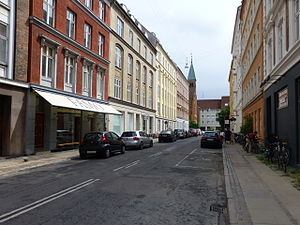
Sonja fra Saxogade
Saxogade set fra Vesterbrogade i 2014.
Sonja fra Saxogade er en dansk børne-tv-serie i 4 afsnit, der blev produceret af Nordisk Film for DR i 1968. Serien er instrueret af Jytte Hauch-Fausbøll, der også har skrevet manuskriptet.